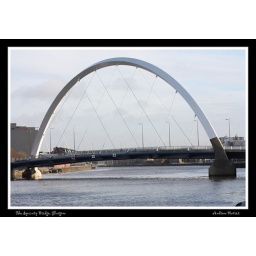
A newly constructed bridge over the river Clyde in Glasgow